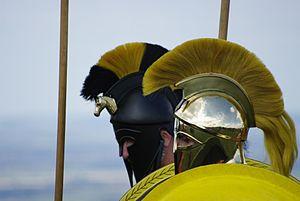
Deux casques grecs du type classique gréco-corinthien portés par deux membres d'une association de reconstitution. Photographie réalisée lors de la 10ème édition des Arverniales le 24 juillet 2011 sur le plateau de Gergovie, Puy-de-Dôme.